Jeanne Margaine-Lacroix

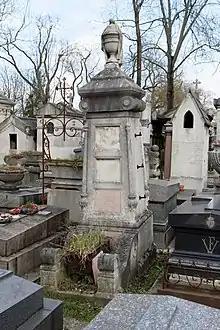
The Lacroix family grave in Père Lachaise Cemetery in Paris

Jeanne Margaine-Lacroix presented wide-legged trousers for women in 1910, some months before Paul Poiret, who took credit for being the first to introduce the style.